Sargon (chess)

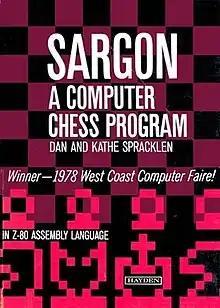
Book cover art that was also used in the cassette inlays

Sargon (stylized in all caps) is a line of chess-playing software for personal computers. The original "Sargon" from 1978 was written in assembly language by Dan and Kathleen "Kathe" Spracklen for the Z80-based Wavemate Jupiter II.